Wang Ziping

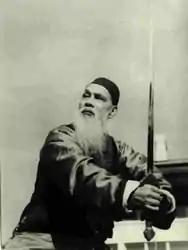

Wang Ziping (1881–1973, Xiao'erjing: ) was a Chinese Muslim practitioner of Chinese Martial Arts and traditional medicine from Cangzhou, Cangxian county, Mengcun, Hebei Province. He served as the leader of the Shaolin kung fu division of the Martial Arts Institute in 1928 and was also the vice chairman of the Chinese Wushu Association. Wang was known for his mastery of Chaquan, Huaquan, Leopard kung fu, Bajiquan, and tai chi. He was also a master of Wushu.